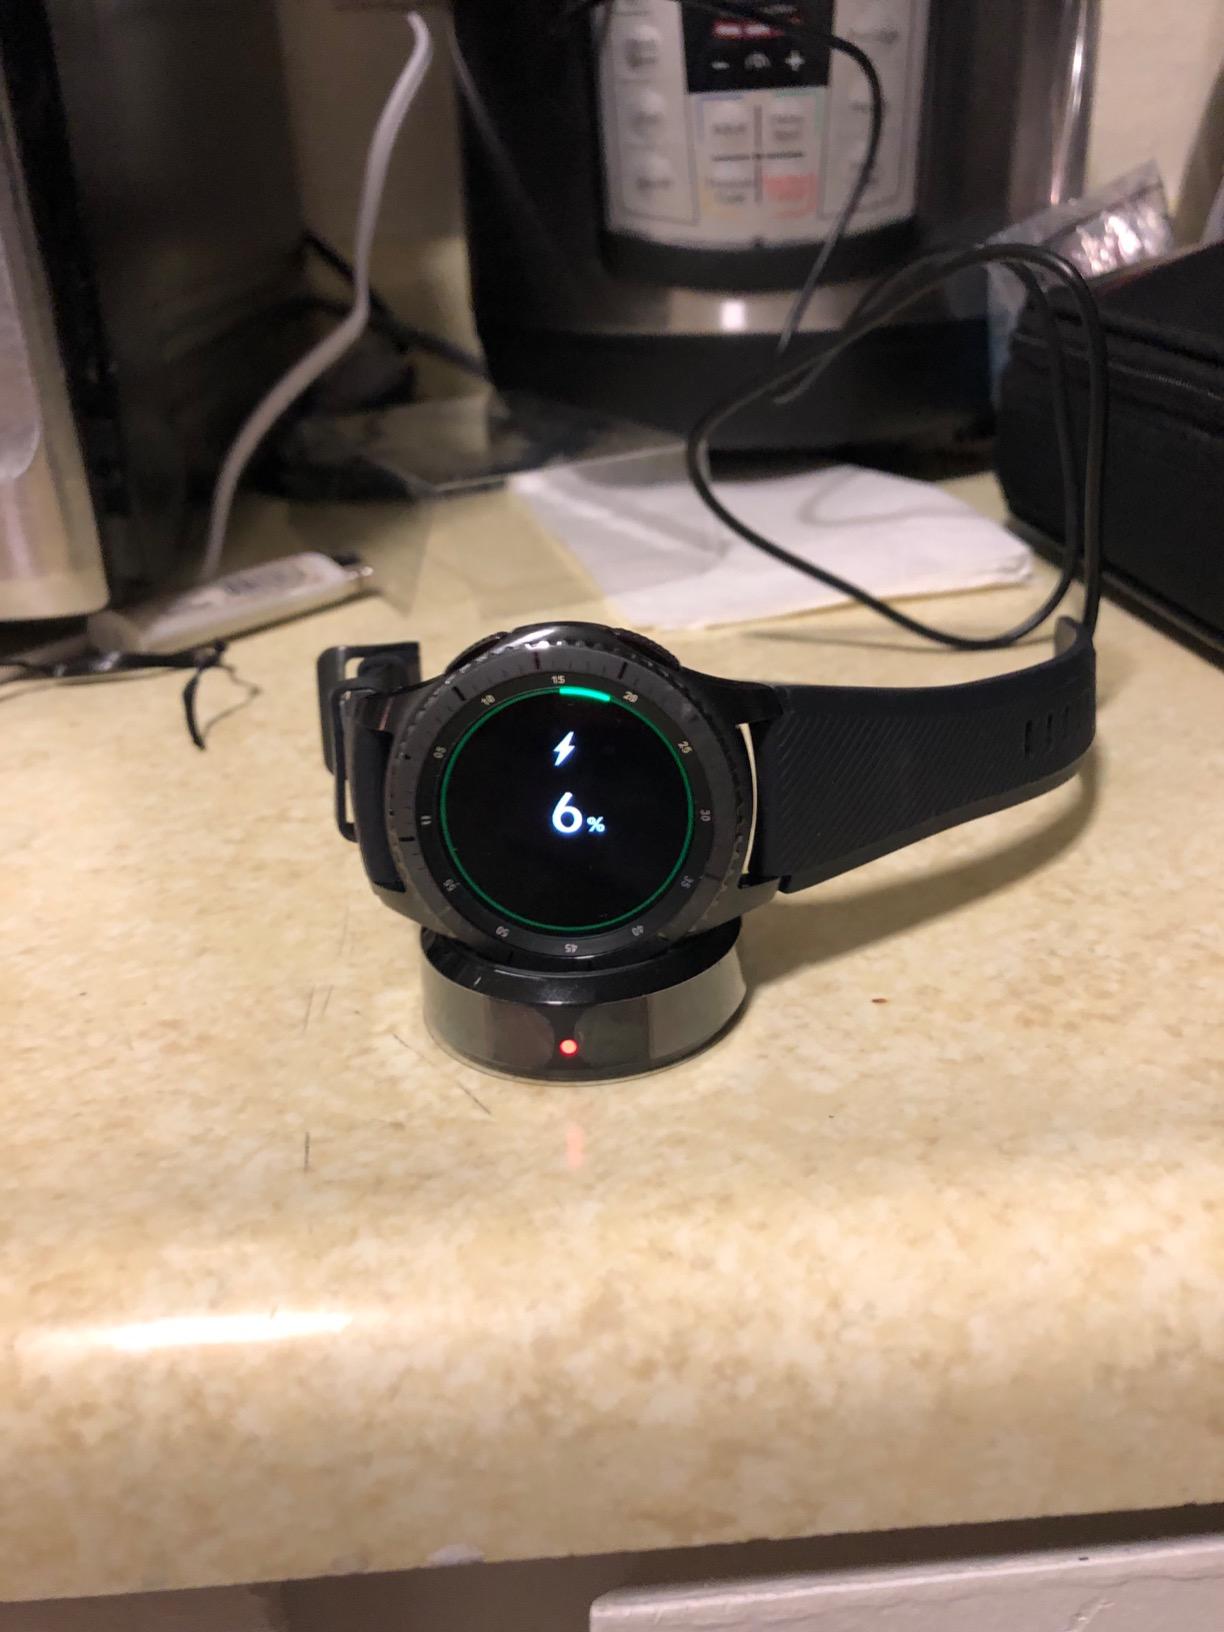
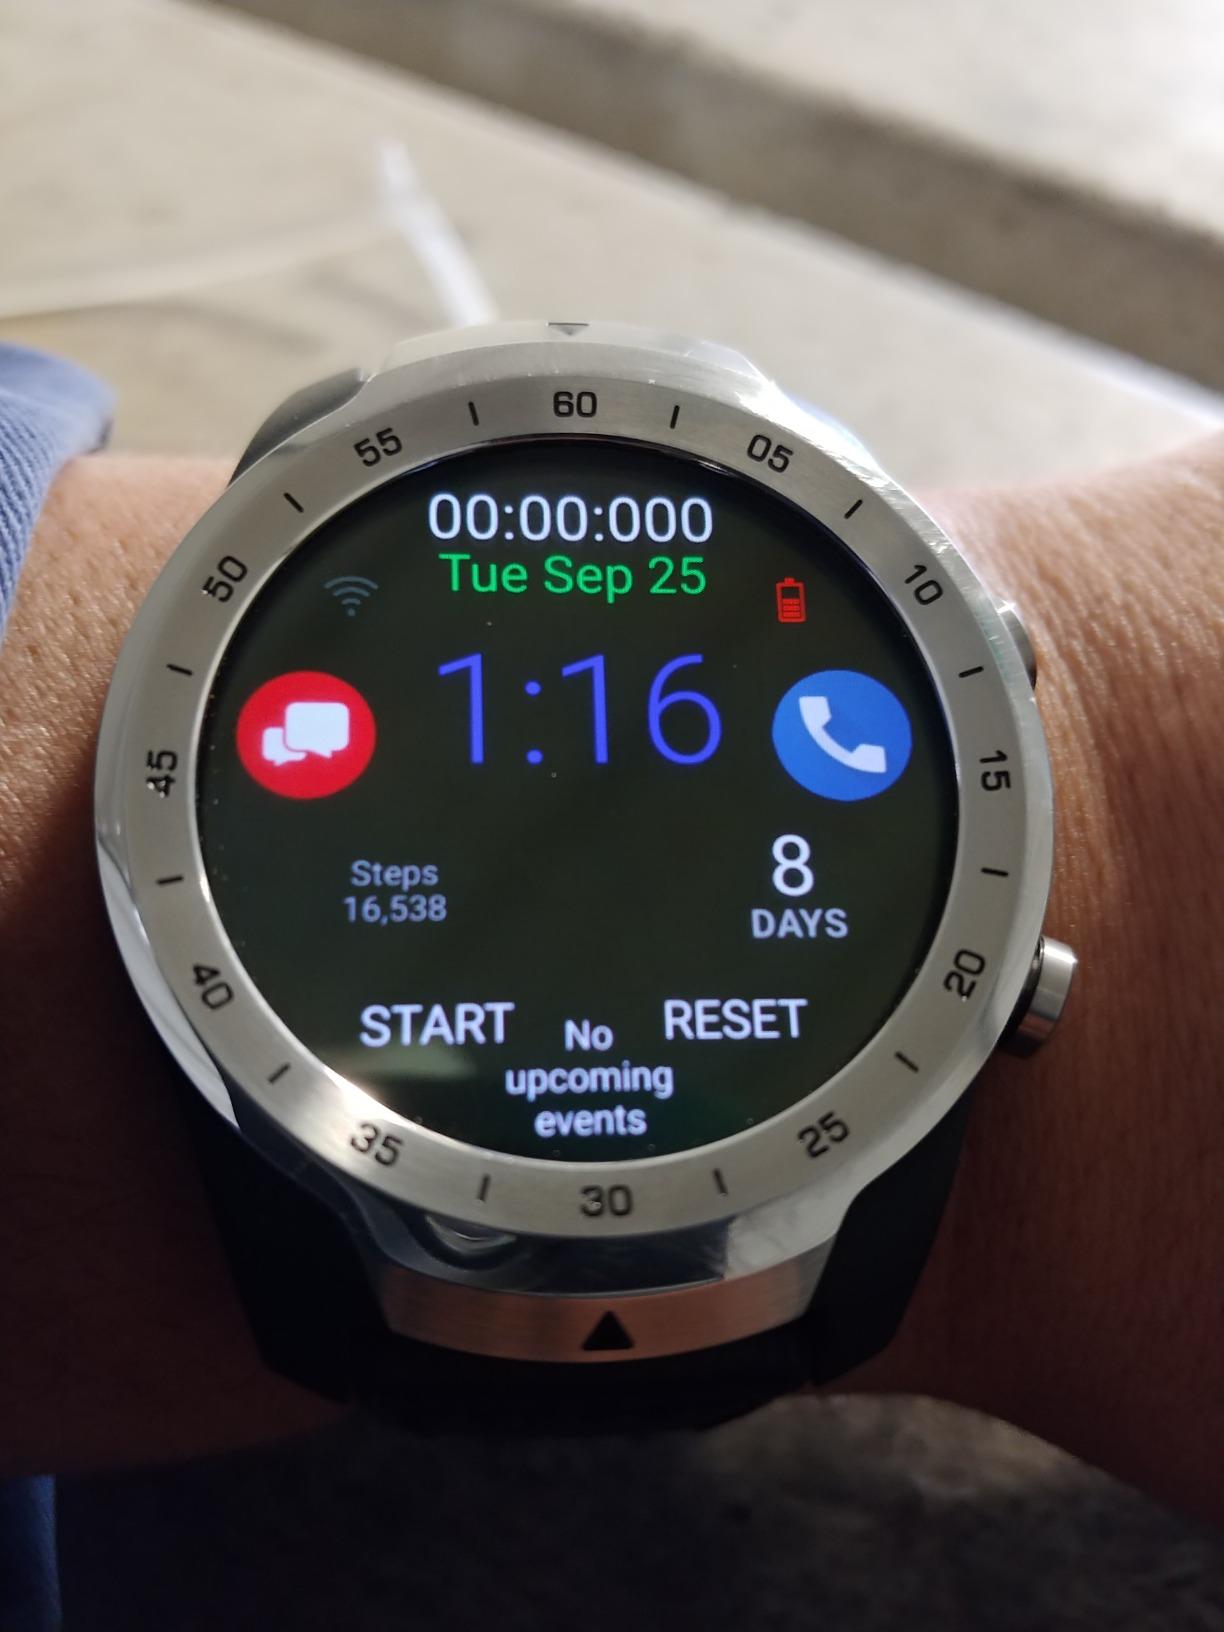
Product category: smartwatch
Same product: no